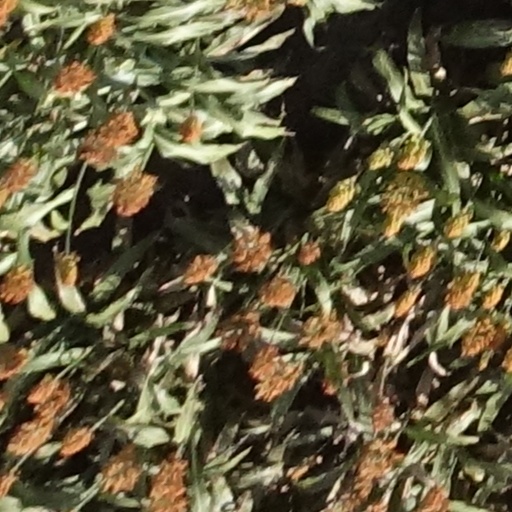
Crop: sorghum